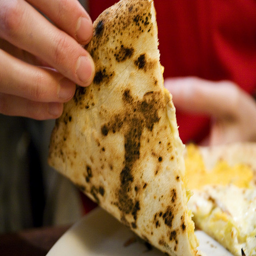
a close up of a person holding a piece of food
A piece of bread is pulled off from a plate.
A person holds up a slice of bread.
A perso is picking up a slice from a pizza.
A white plate and hand holding a whole pizza.